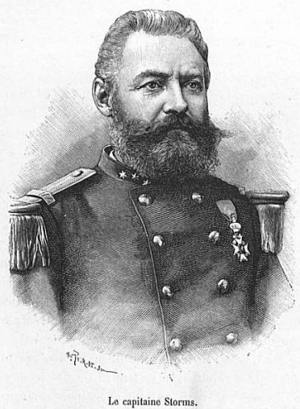
Émile Pierre Joseph Storms – connu aussi comme « le général Storms » – né à Wetteren le 2 juin 1846, mort à Bruxelles le 12 janvier 1918, est un militaire belge qui fut notamment lieutenant-général au sein de l'Armée belge. Il est connu pour avoir mené campagne entre 1882 et 1885 en Afrique de l'Est, commandant de la quatrième expédition de l'Association internationale africaine, créée sous l'impulsion de Léopold II pour explorer et conquérir le territoire qui deviendra en 1885 l'État indépendant du Congo.